Roller derby

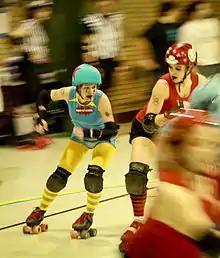
A Windy City Rollers (Chicago, Illinois) jammer (2008)

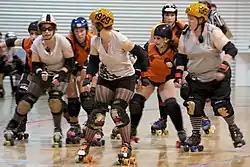
Teams competing in Hobart, Australia, in November 2010

WFTDA bouts are officiated by three to seven skating referees and many non-skating officials (NSOs). Volunteer leagues adapt when fewer than the optimal number of officials are present.